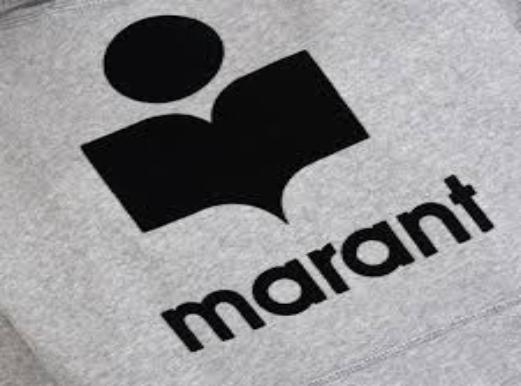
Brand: Isabel Maran-2
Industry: Clothes